Grace Potter

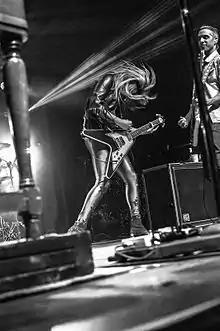
Potter performing in 2015

In June 2015, Potter was the opening act for the Rolling Stones during the Zip Code Tour, and joined them onstage to perform "Gimme Shelter".